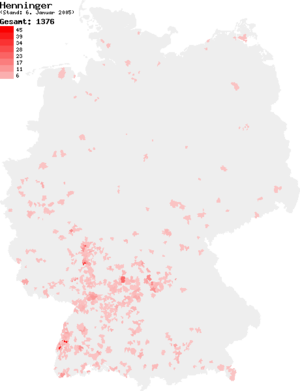
Bernard Henninger, écrivain et ingénieur en informatique français